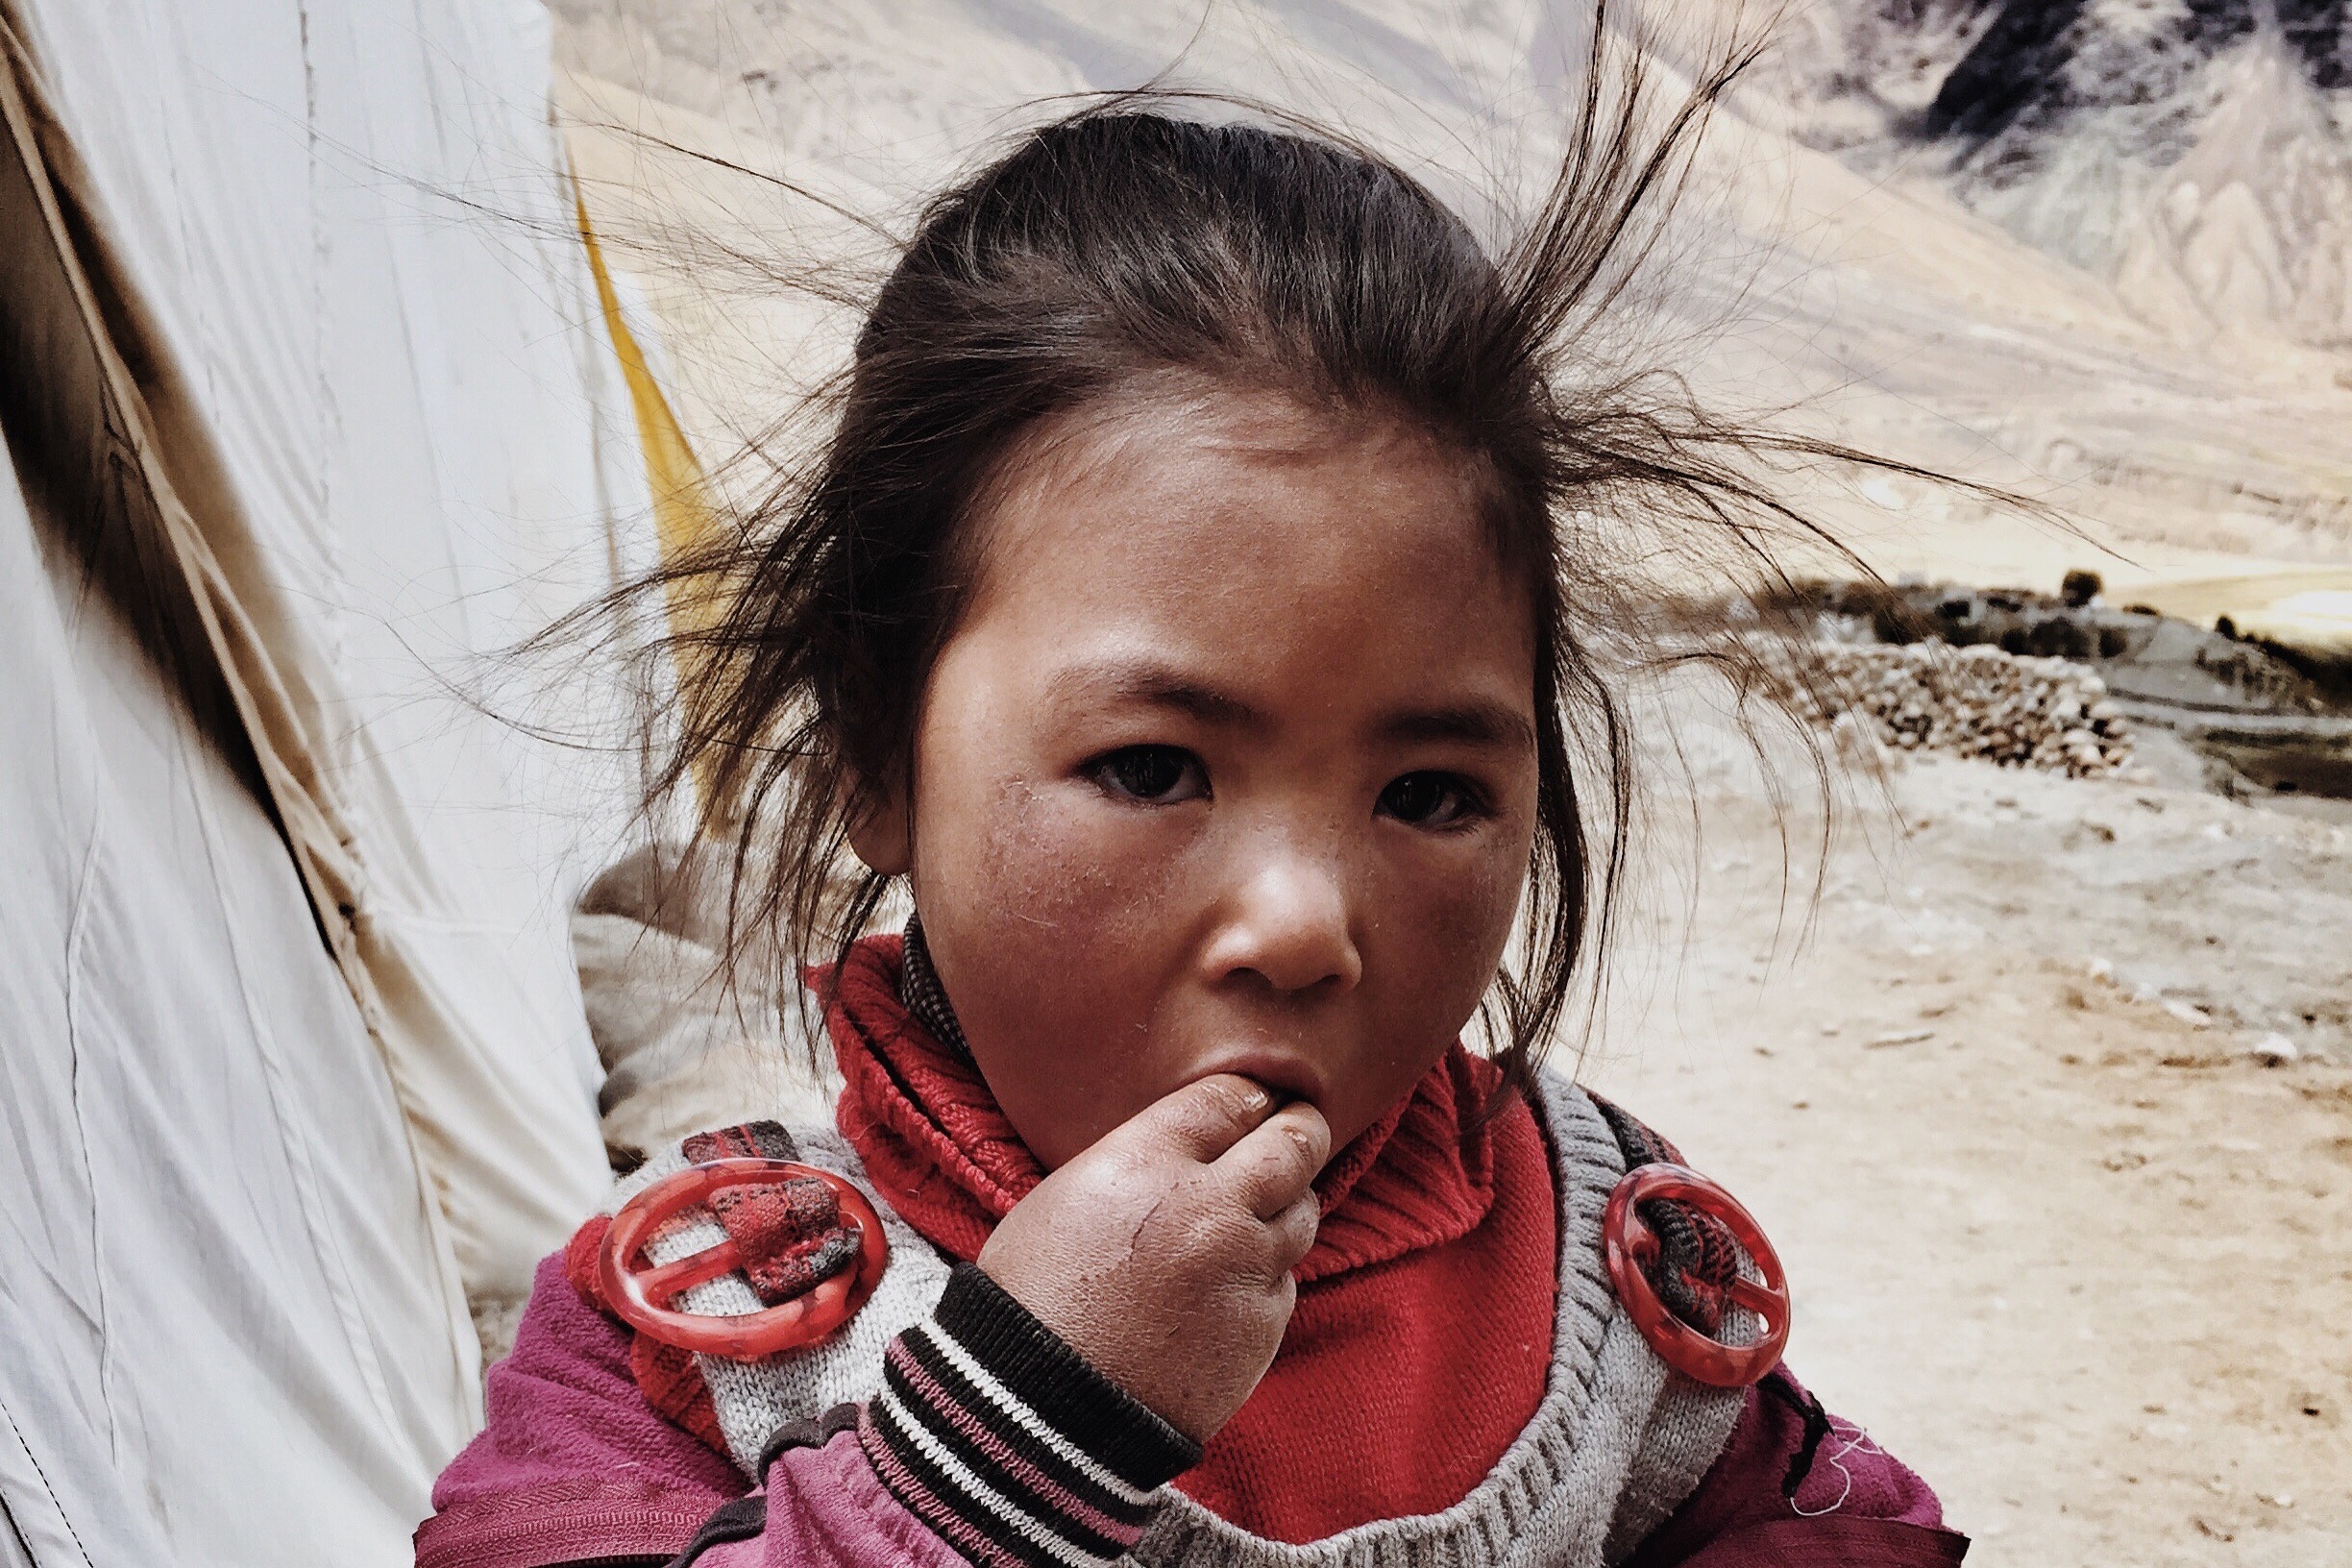
person, people, girl, male, portrait, spring, red, color, child, facial expression, smile, human body, infant, toddler, eye, head, photograph, skin, beauty, image, organ, laughter, emotion, photo shoot, portrait photography